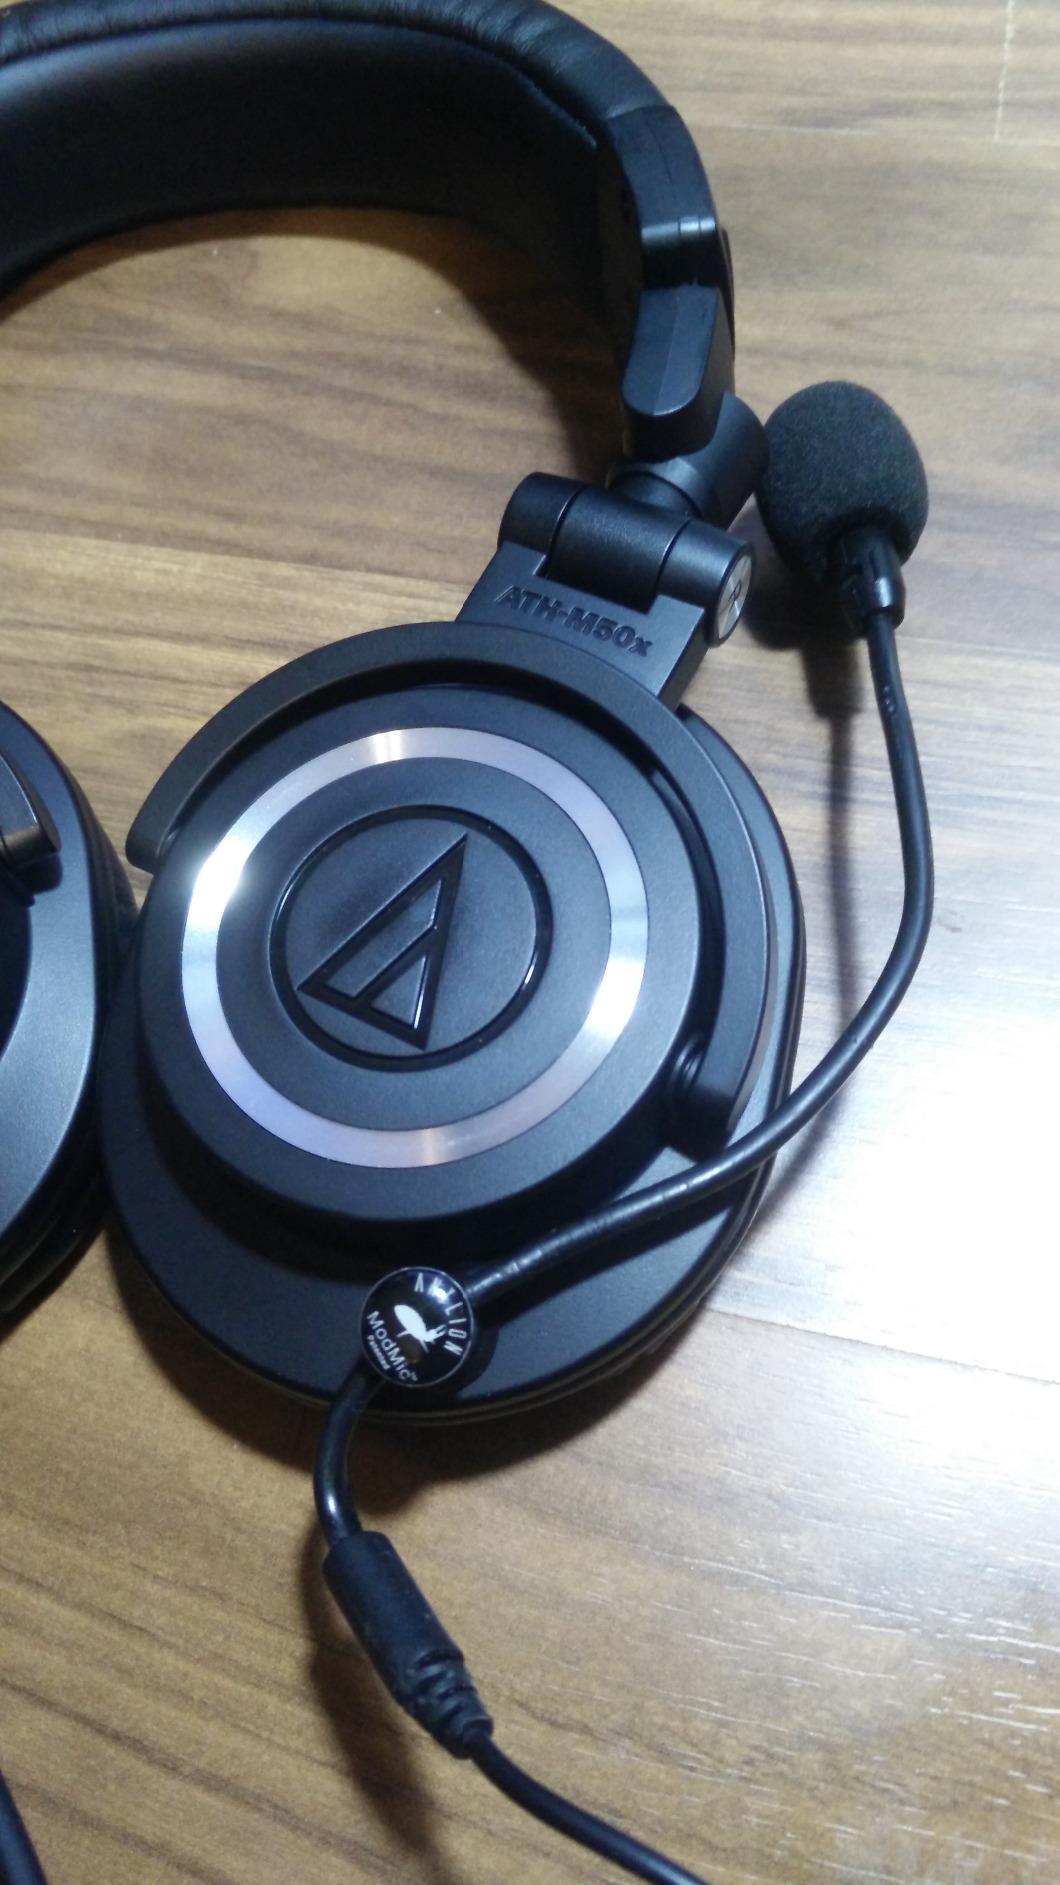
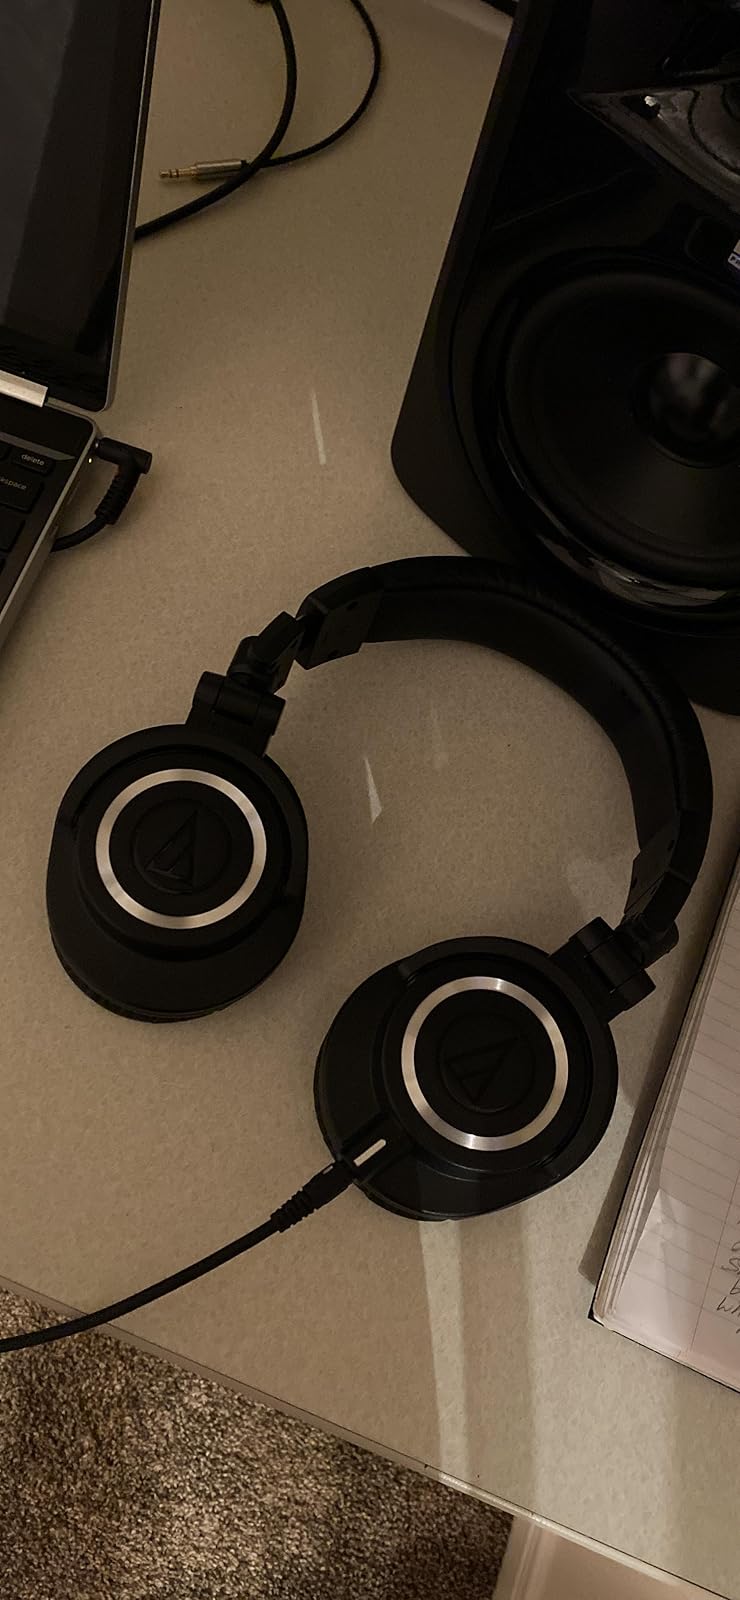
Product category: headphones
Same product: yes